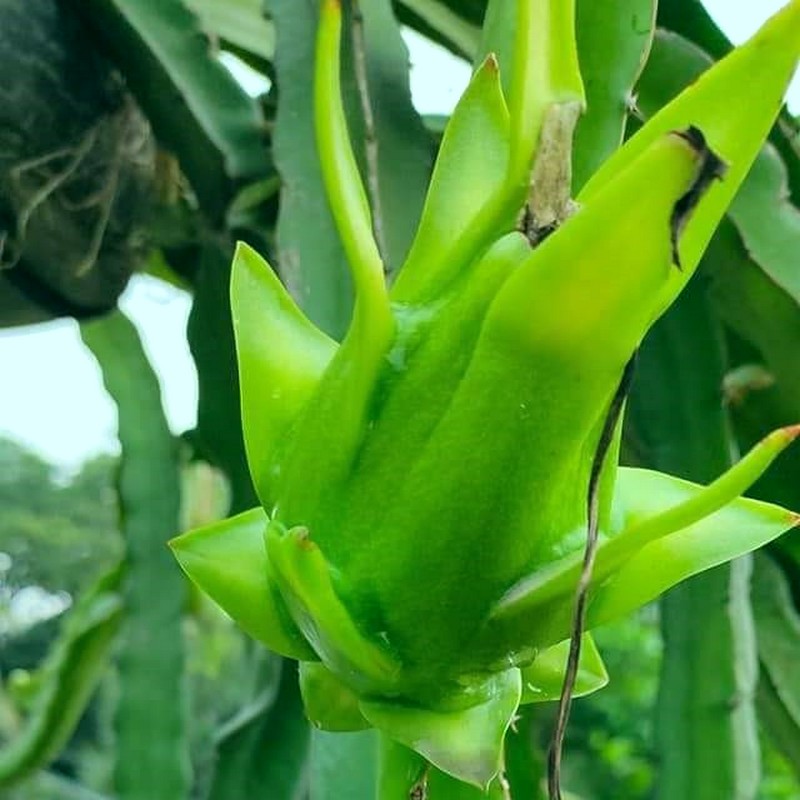
Label: Immature Dragon Fruit